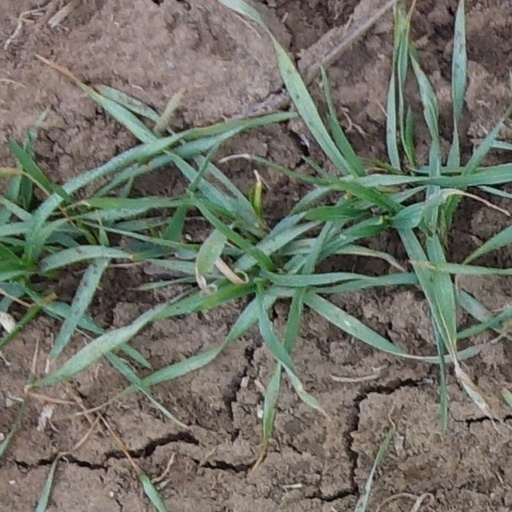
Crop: wheat